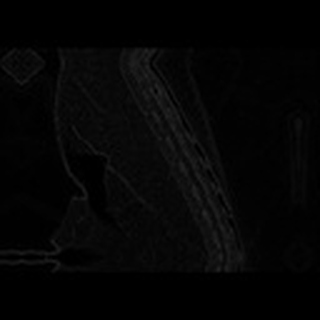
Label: cotton_army_worm